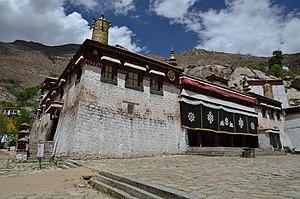
Monastère de Séra près de Lhassa, en 2011. On aperçoit le mur à thangka dans l'angle supérieur droit.
Le monastère de Séra ou Sera est l'une des trois grandes universités monastiques gelugpa du Tibet. Les deux autres grands monastères gelugpa sont Drepung et Ganden. « Séra » signifie « L’enclos des Roses ». Le monastère est à 5 km au nord du Jokhang à Lhassa, dans la région autonome du Tibet. Il est toujours en activité aujourd'hui mais un monastère de même nom a été refondé en exil, en Inde du Sud, à Bylakuppe.
Un mur à thangka est, dans certains grands monastères tibétains, une haute et étroite construction en maçonnerie de pierre, de plan rectangulaire et en forme d'écran, bâtie à flanc de colline et en position dominante, pour servir à la suspension et à l'exposition, en plein air, de thangkas monumentaux en soie fabriqués selon la technique de l'appliqué, comme lors de la fête de l'exposition du grand thangka du Bouddha au monastère de Tashilhunpo à Shigatsé ou de la fête de l'anniversaire de Bouddha au monastère de Palcho à Gyantsé. Des structures similaires se rencontrent dans l'aire d'extension du bouddhisme vajrayāna.